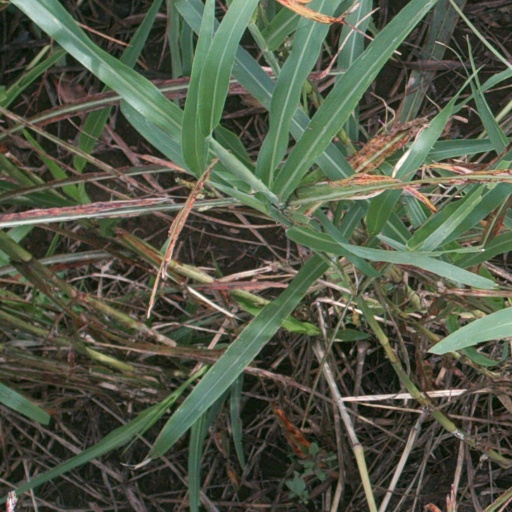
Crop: sorghum